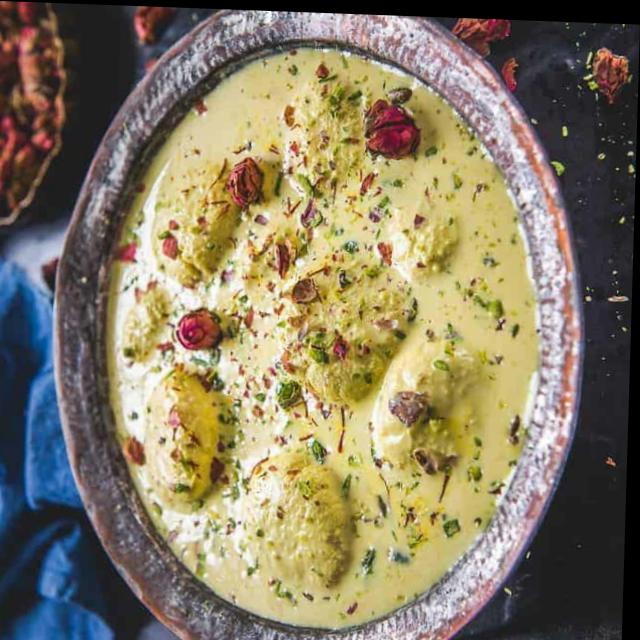
Dish: ras_malai